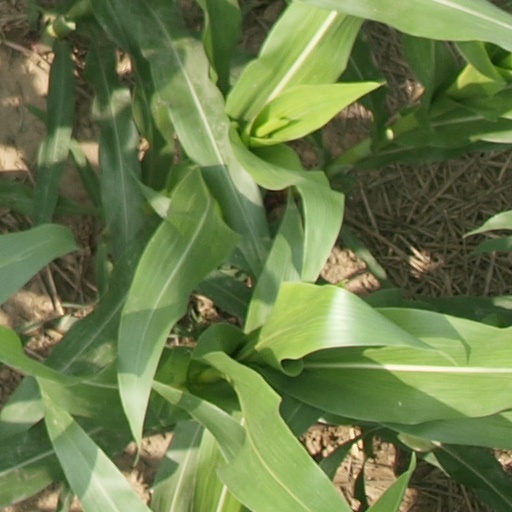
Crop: maize; corn